Hung Hom

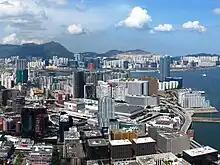
Hung Hom viewed from Tsim Sha Tsui

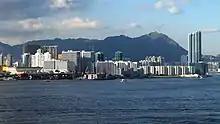
Hung Hom skyline in 2007, viewed from the south (Victoria Harbour)

Hung Hom is an area in the southeast of Kowloon Peninsula, Hong Kong. Including the areas of Whampoa, Tai Wan, Hok Yuen, Lo Lung Hang and No. 12 Hill are administratively part of the Kowloon City District, with a portion west of Hung Hom Bay in the Yau Tsim Mong District. Hung Hom serves mainly residential purposes, but it is mixed with some industrial buildings in the north.